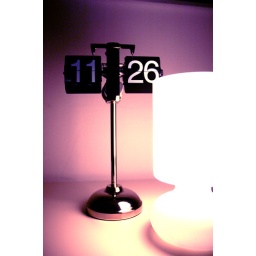
these are two things standing in my room. i like especially the clock very much.